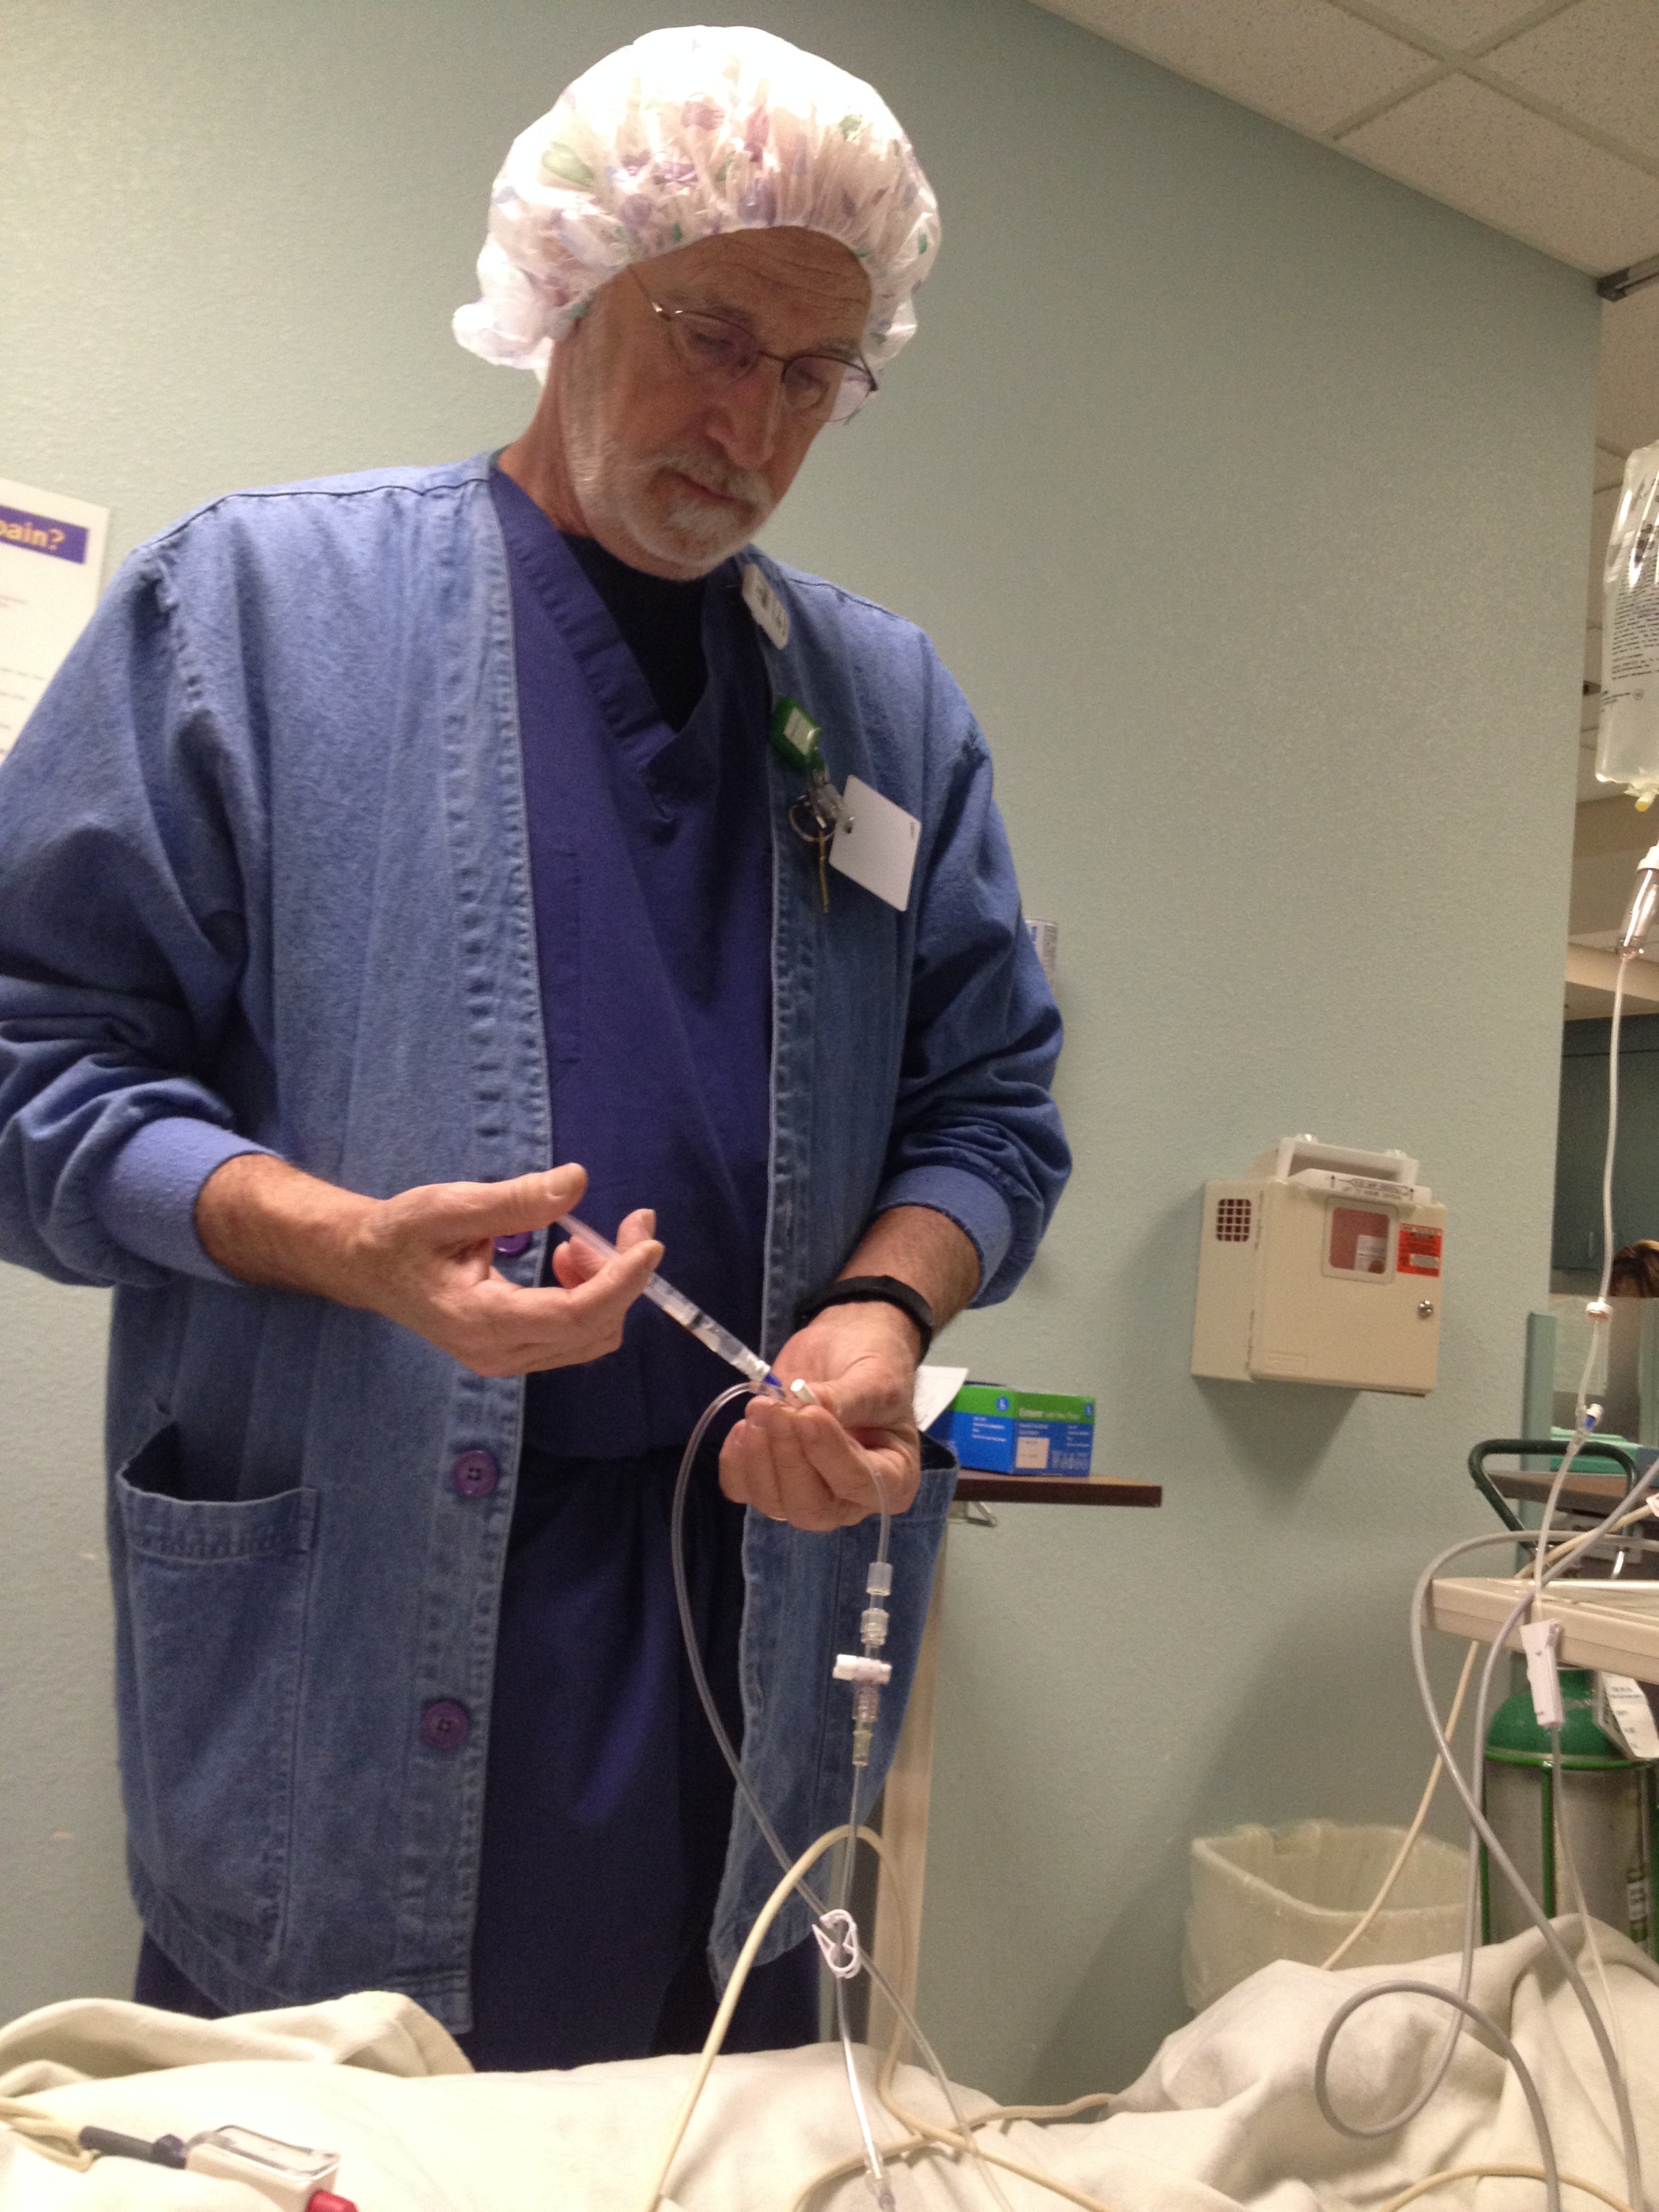
person, profession, art, cool image